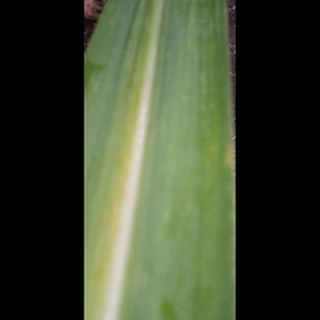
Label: sugarcane_yellow_leaf_disease